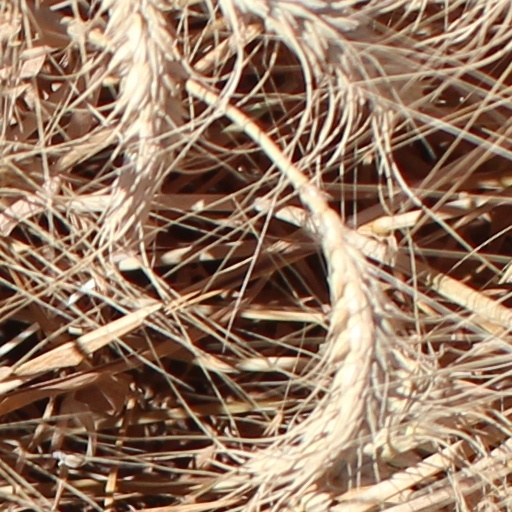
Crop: wheat